Greenspoint, Houston

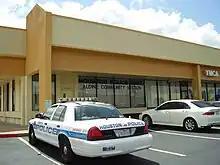
Former Aldine Storefront of the Houston Police Department

The portion of Greenspoint within Houston is part of Houston City Council district B. The Houston Police Department (HPD) serves the Houston portions of Greenspoint from the North Belt Police Station. The station, in a temporary office building location was of 2020, opened in January 2018. HPD previously served it as part of the North Patrol Division, While Greenspoint was a part of the North District, HPD operated two "storefronts" – small police stations located in retail centers – in the area: Aldine Storefront along Interstate 45 near Airline Drive and Greenspoint Storefront on the grounds of Greenspoint Mall.